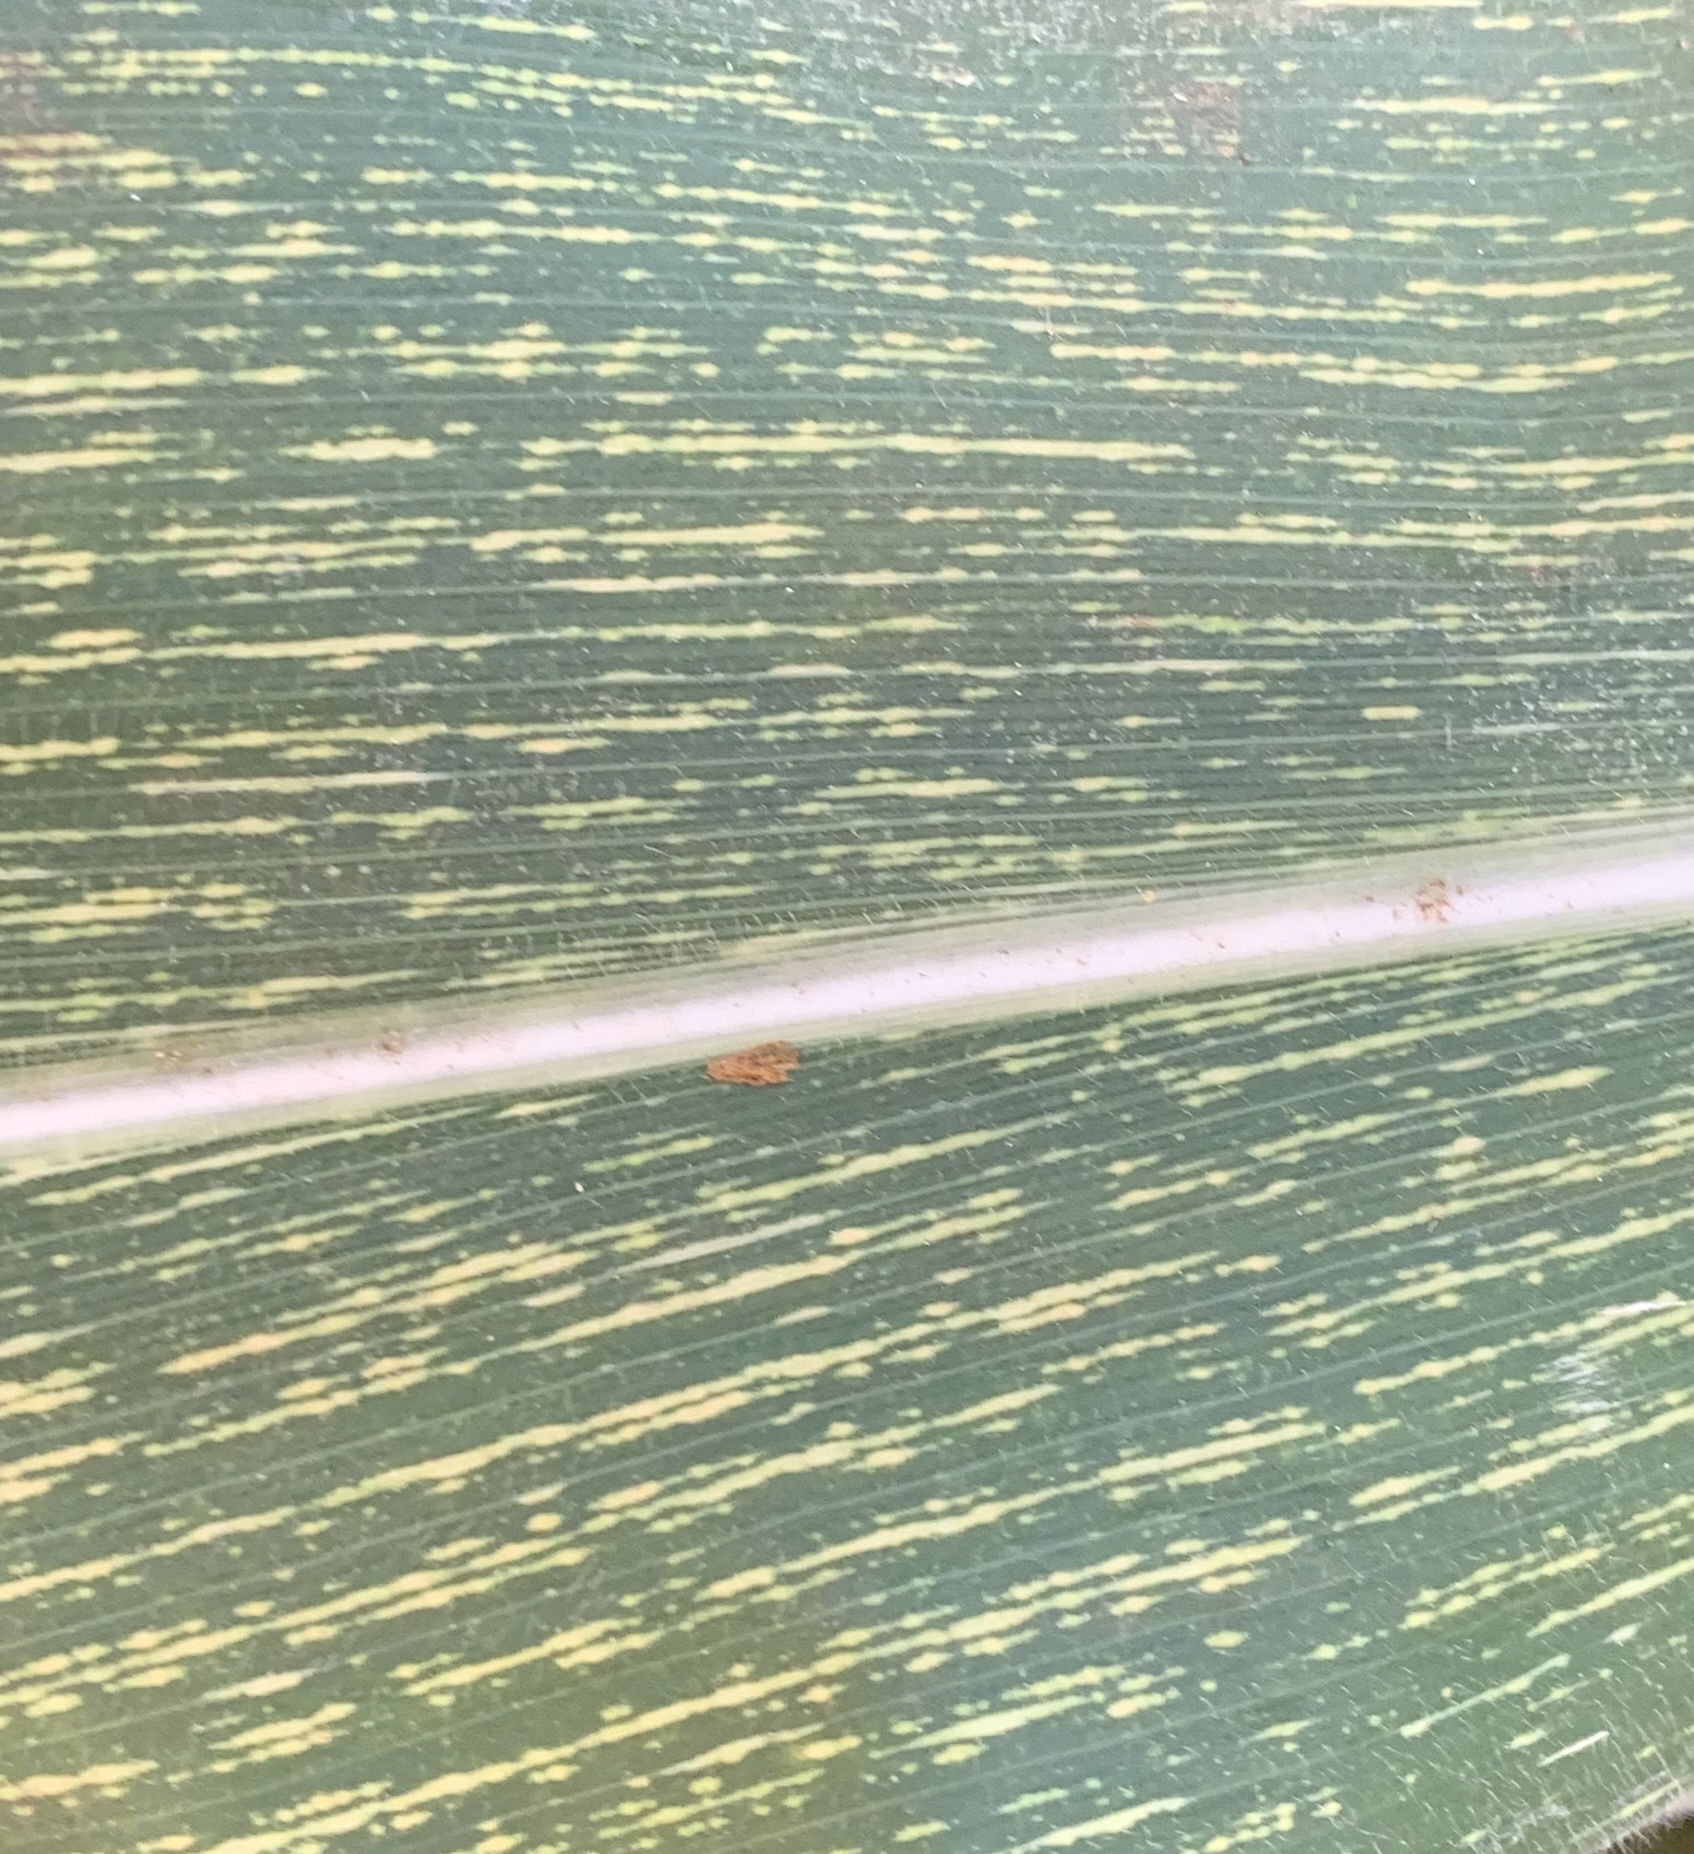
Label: MSV